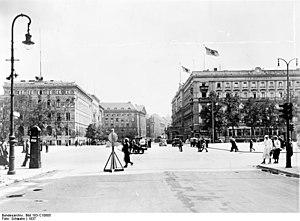
La Wilhelmplatz est une place de Berlin, aujourd'hui disparue, qui se situait à la limite de la Wilhelmstraße. C'est ici que se trouvaient nombre de ministères et de bâtiments officiels à l'époque de l'Empire, de la république de Weimar et du Troisième Reich.
Le comte Albrecht von Bernstorff est un éminent diplomate allemand ayant résisté au nazisme. Appartenant aux membres les plus importants de la résistance dans le cadre du ministère des Affaires étrangères, il est l'une des principales figures de l'opposition libérale au nazisme.